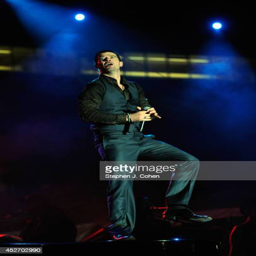
musical artist performs during day of festival